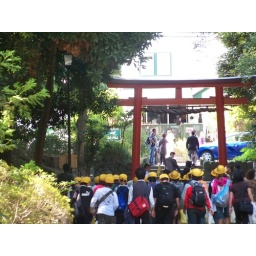
School children in yellow hats